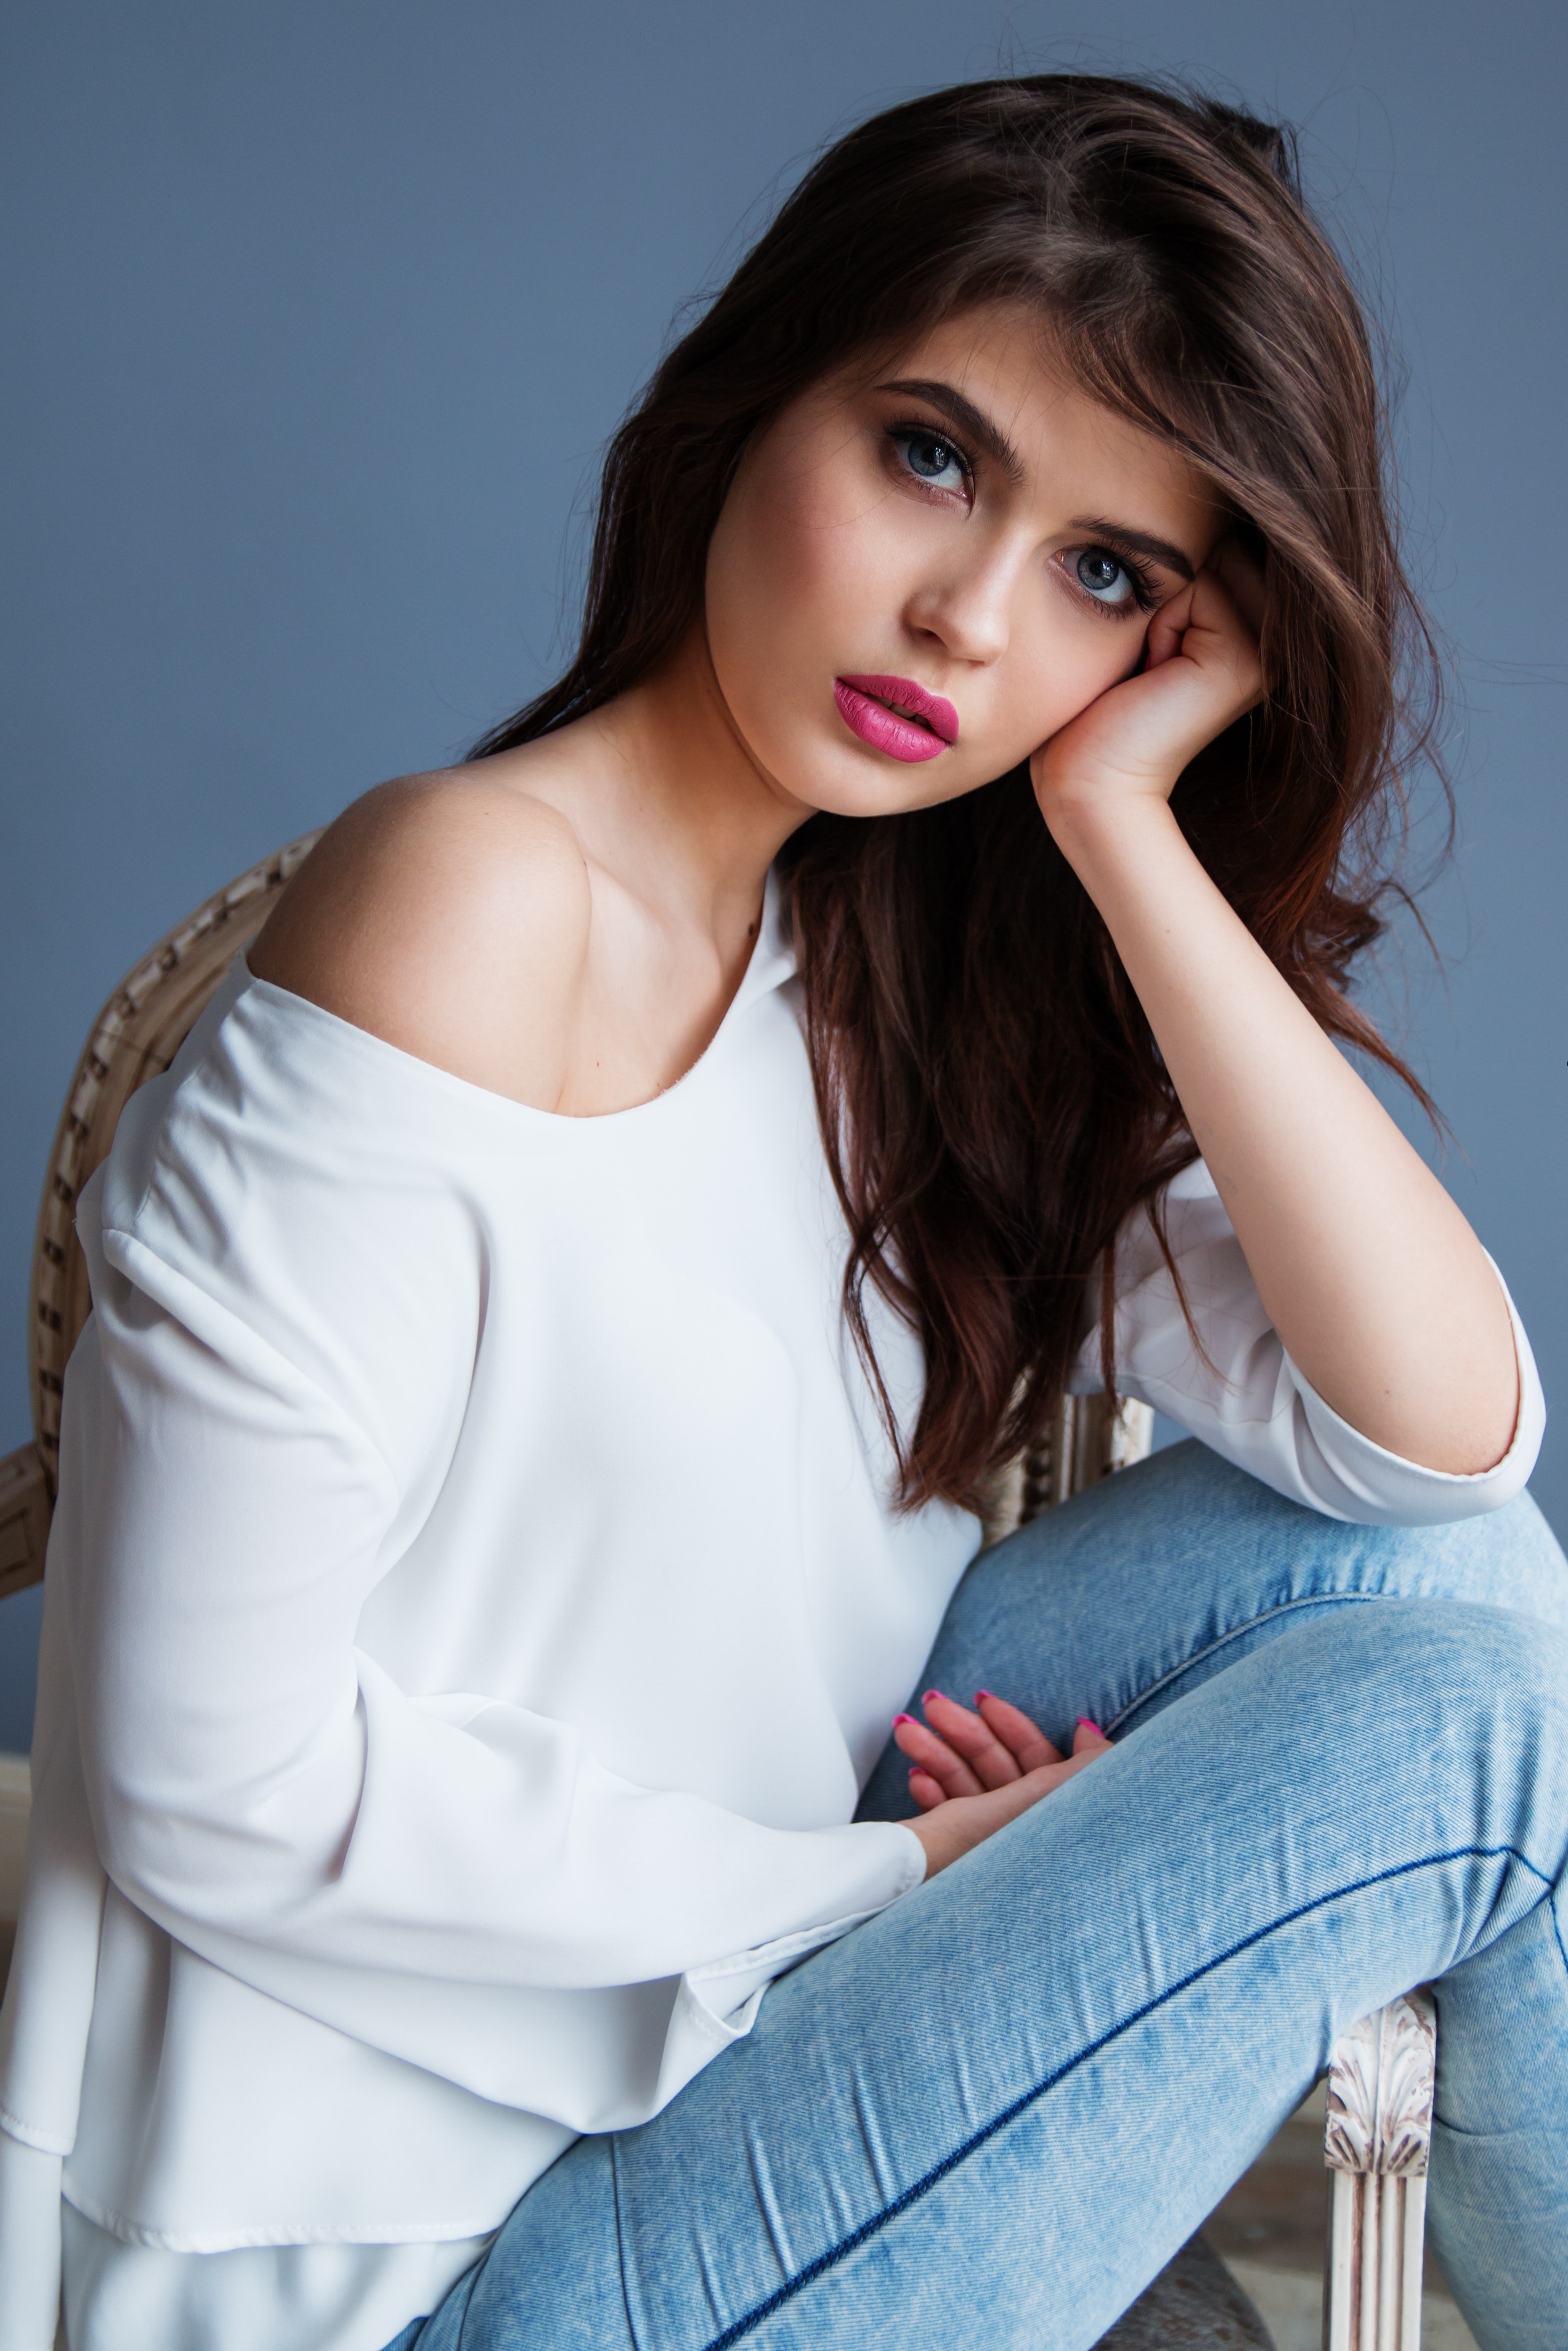
Gender: women